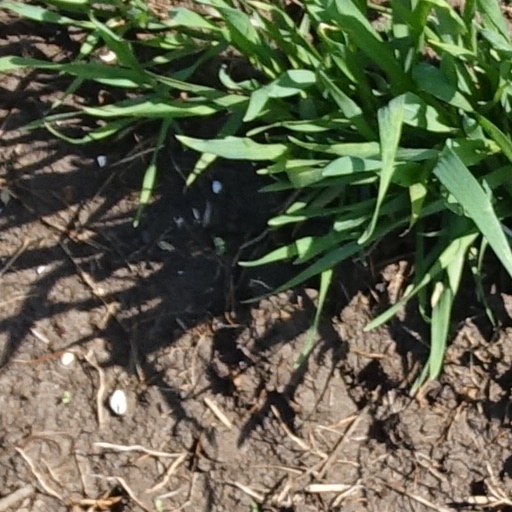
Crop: wheat